Battle of Volochayevka

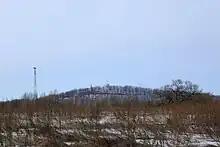
The hill on which the battle took place.

The Battle of Volochayevka was an important battle of the Far Eastern Front in the latter part of the Russian Civil War. It occurred on February 10 through 12, 1922, near Volochayevka station on the Amur Railway, on the outskirts of the city of Khabarovsk.